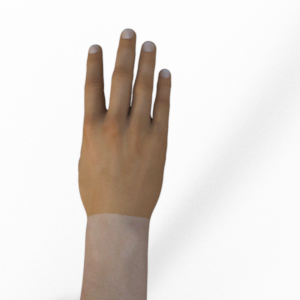
Label: paper